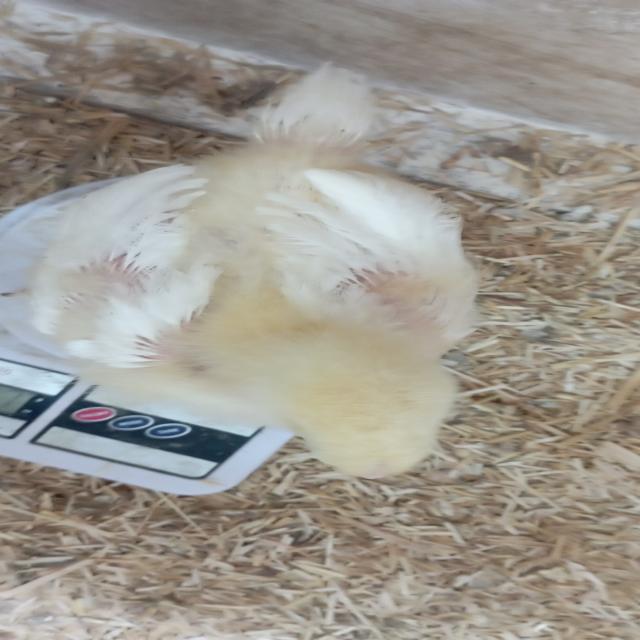
Weight: 536 g